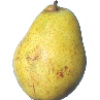
Label: pear_monster